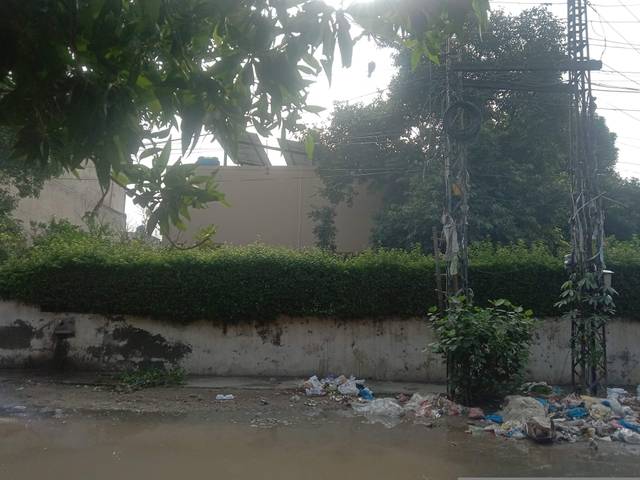
Region: Pakistan
Coordinates: 31.535, 74.309